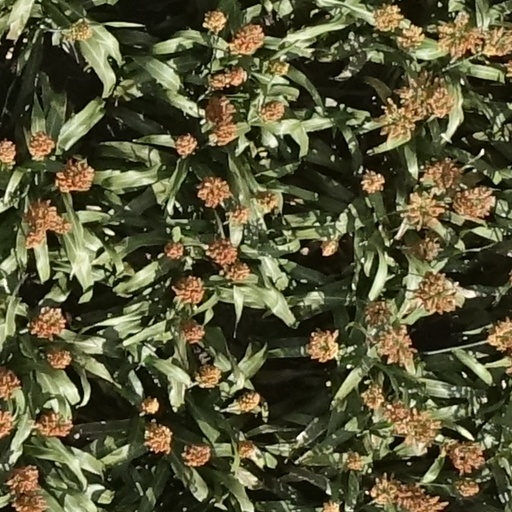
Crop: sorghum